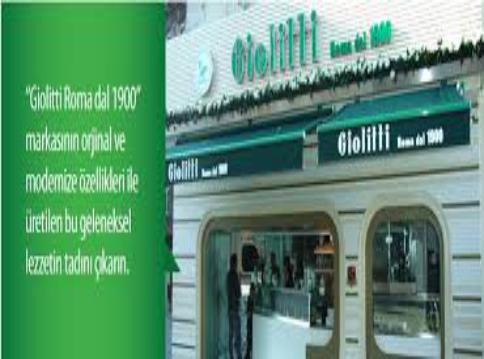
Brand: Giolitti
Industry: Food